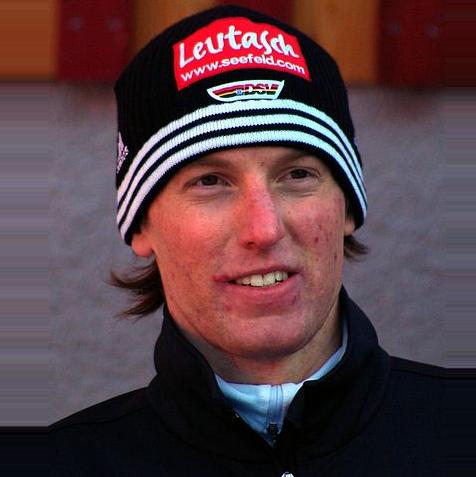
Age: 20